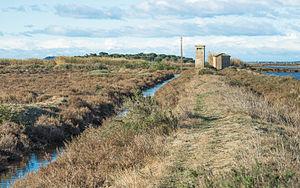
Une ancienne station de pompage et étier dans des anciens marais salants (""salins de Villeroy""). Le site se nomme ""Lido de Thau"" et est protégé par le Conservatoire du littoral. Sète, Hérault, France.
Une station de pompage est une station servant à pomper l'eau ou plus généralement un fluide, tel que le pétrole par exemple. Elle peut être utilisée pour plusieurs applications telles que l'approvisionnement en eau des canaux, le drainage des terres basses, et l'élimination des eaux usées vers le site de transformation.